Senator (1848 ship)

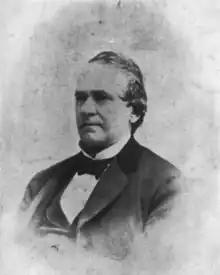
Lafayette Mayard, who first thought to bring "Senator" to California, shown in 1876

The United States Exploring Expedition surveyed the Sacramento River and its tributaries in 1841. At the start of the California gold rush, in 1848, U.S. Navy Lieutenant Lafayette Maynard studied this survey and became convinced that the river could be navigated by an ocean-going steamer, a superior vessel to the small craft in use at the time. He organized an investment syndicate to fund the purchase of such a vessel. Edward Minturn, a wealthy ship owner in New York, agreed to invest so long as his brother, Charles Minturn, was the business agent for the company once the ship reached San Francisco. The Minturn's invested cash for a 25% share of the company. Maynard received a 25% share and in return gave James Cunningham a mortgage on the ship and bought an insurance policy with Cunningham as the beneficiary in case the ship was lost. Cunningham owned 50% of the new company. The new venture bought "Senator" from Cunningham, in January 1849 for $80,000.